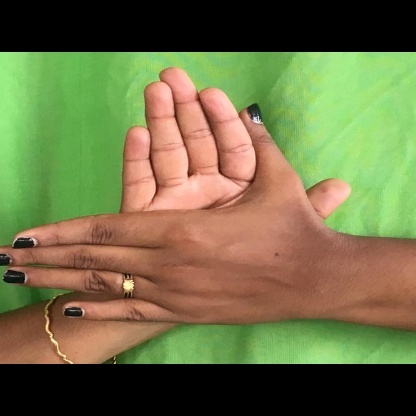
Mudra: Chakra